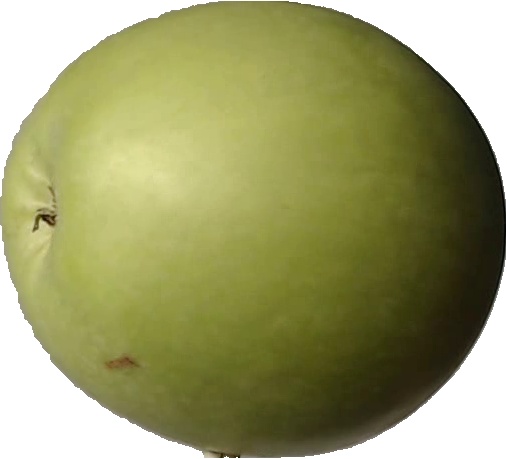
Label: apple_granny_smith_1